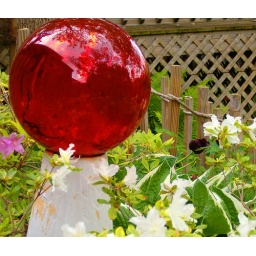
a red glass garden globe in among some white Azalias